The Ordeal of Gilbert Pinfold

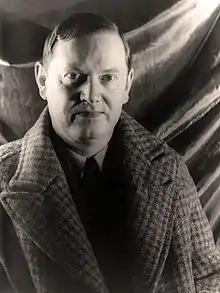
Evelyn Waugh (photographed in about 1940)

Evelyn Waugh's professional and private circumstances, in the years after the Second World War, prefigured those of his fictional counterpart Pinfold. Before the war he had established himself as a writer, mainly of light satirical fiction. His wartime experiences, including service in the Royal Marines and the Royal Horse Guards, changed his personal and literary outlook, and put him into what his biographer David Wykes describes as "a mood of introspection ... that endured to the end of his career". Despite occasional reversions to his former style, in general Waugh's post-war fiction aspired to a more serious purpose. In an essay published in "Life" magazine in April 1946, he wrote: "In my future books there will be two things to make them unpopular: a preoccupation with style and the attempt to represent man more fully, which, to me, means only one thing, man in his relation to God." The commercial success of "Brideshead Revisited", published in 1945, provided Waugh with the financial means to pursue his writing career in a leisurely fashion. He worked intermittently on his novel "Helena" for five years, while completing shorter projects and carrying out much unpaid work, particularly for Catholic organisations. In a marked change from his pre-war life, he ceased to socialise and became increasingly concerned to protect his privacy. To this end he adopted an overtly hostile persona as a defence mechanism, to repel the outside world.